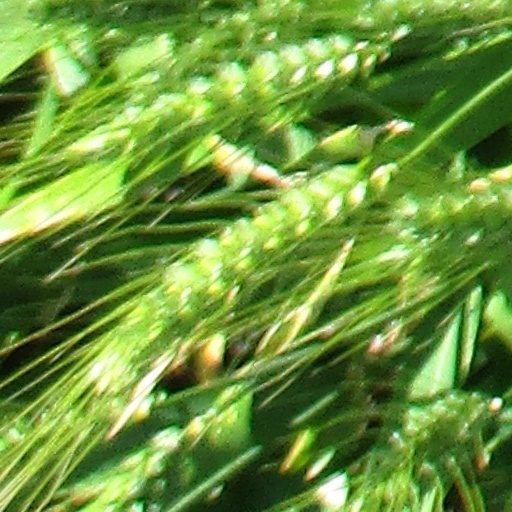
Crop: wheat